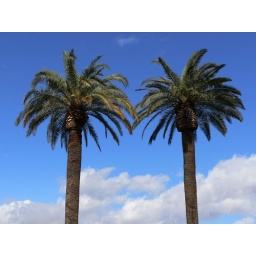
I couldn't decide on whether I liked one tree against the sky or two, so I took pictures of both.